East Hamilton Avenue Historic District

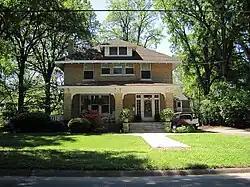
House on East Hamilton

The East Hamilton Avenue Historic District encompasses a 20th-century residential area of Wynne, Arkansas, reflecting its growth between approximately 1920 and 1940. It extends along East Hamilton Avenue, between North Falls Boulevard and Killough Road, and includes properties on Eldridge Court. East Hamilton Avenue represents the best-preserved area of development from this period and was developed gradually beginning in the late 19th century, growing from west (near Wynne's downtown) to east. The oldest house in the district, the Giboney-Robertson-Stewart House, is a Queen Anne Victorian built circa 1895. Most of the houses were built after 1920 and are predominantly Craftsman, Colonial Revival, and Tudor Revival in character. There are a few Spanish (Mediterranean) Revival houses and a few early ranch houses, which were generally built between 1940 and 1950.